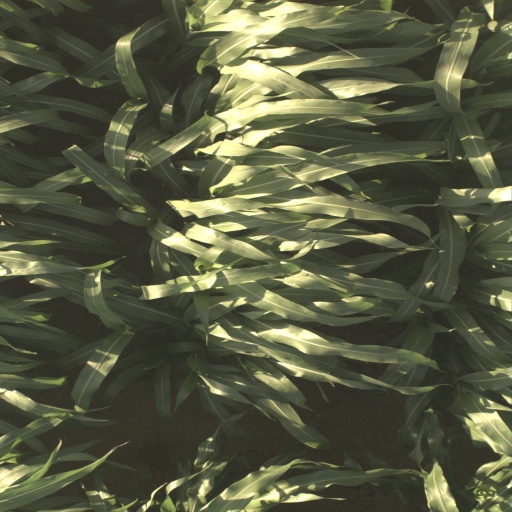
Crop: sorghum